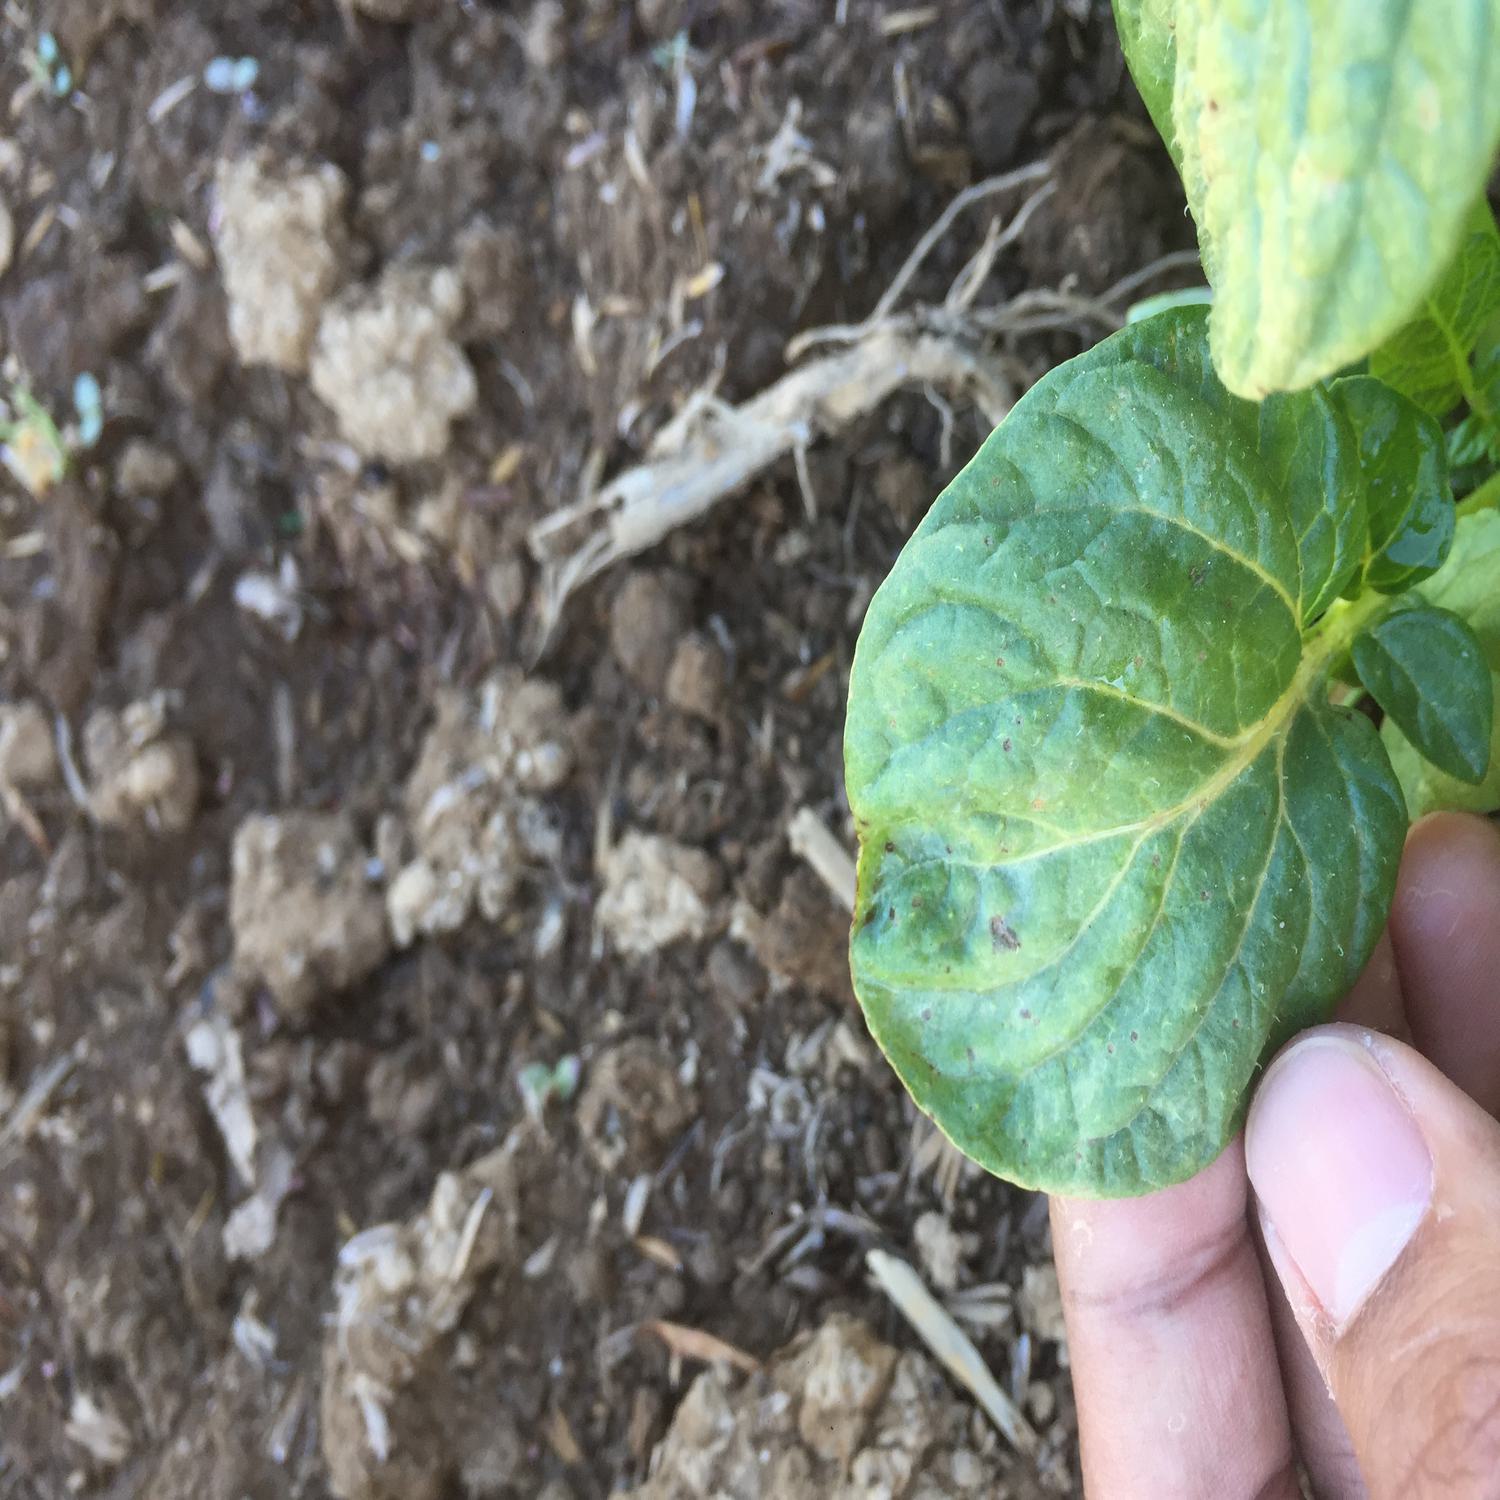
Label: Virus